Lund Municipality

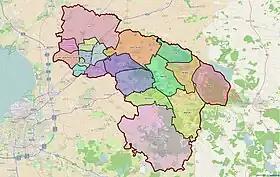
Districts in the municipality

This is a demographic table based on Lund Municipality's electoral districts in the 2022 Swedish general election sourced from SVT's election platform, in turn taken from SCB official statistics.